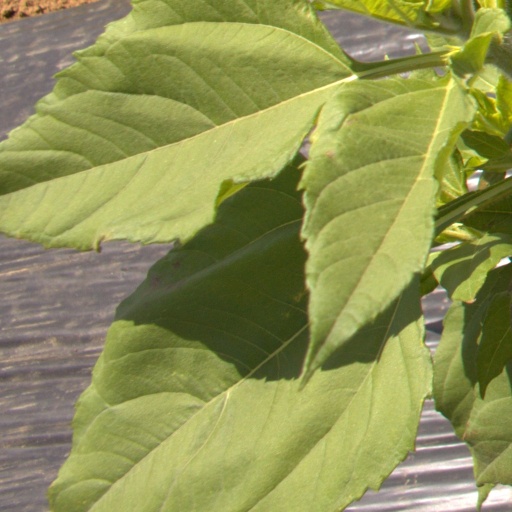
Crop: Jerusalem artichoke